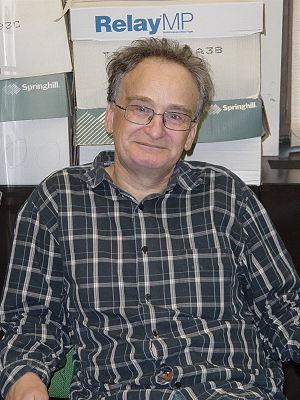
Saharon Shelah est un mathématicien israélien. Il est professeur à l’université hébraïque de Jérusalem et à l’université Rutgers dans le New Jersey aux États-Unis.